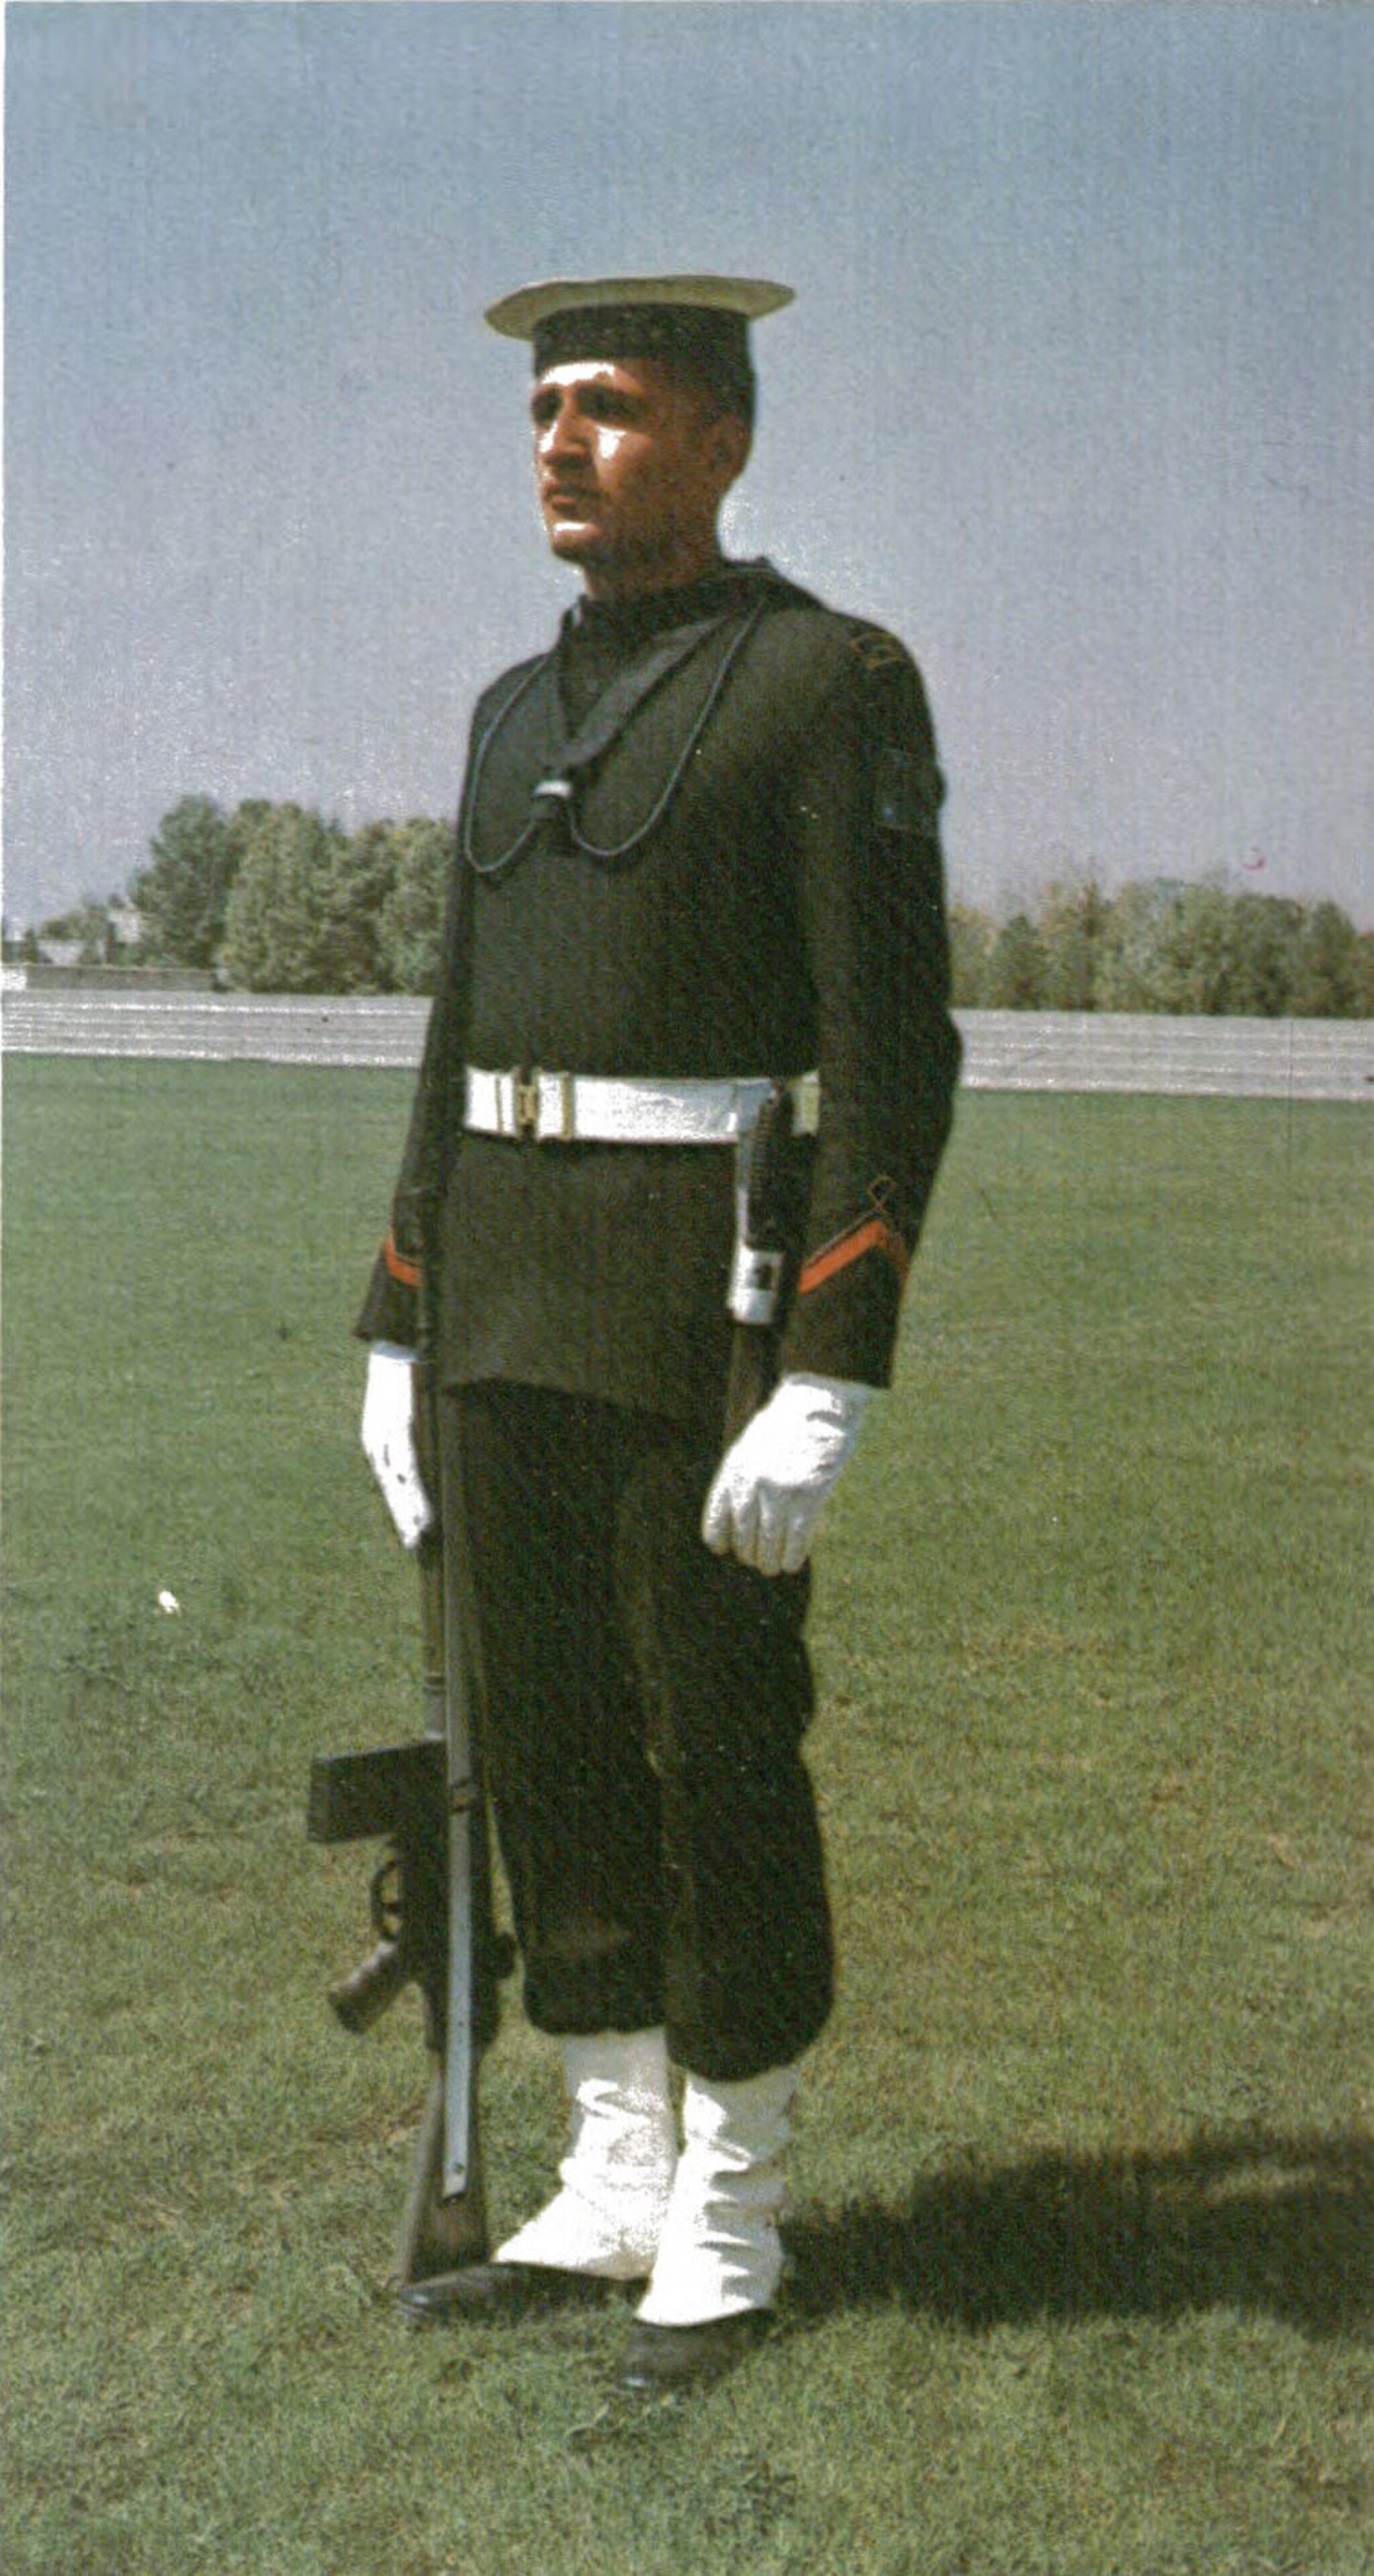
Title: تصویر منتشرشده در کتاب راهنمای رژه (06)
Description: تصویر منتشرشده در کتاب راهنمای رژه تفنگدار دریائی Fusilier marin. Marine Rifleman
Date: 1350
Categories: Imperial Iranian Armed Forces, PD Iran, Marine corps personnel, PD-scan (PD-Iran), Extracted images, Template Unknown (author), Files from the Central Library and Documentation Center of the University of Tehran, Publications of the 2500 year celebration of the Persian Empire